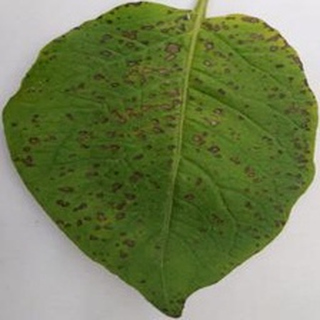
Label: potato_early_blight